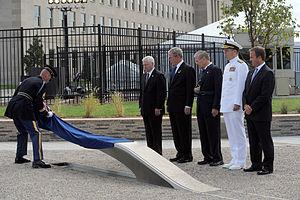
Le mémorial du Pentagone, situé au sud-ouest du Pentagone dans le comté d'Arlington, en Virginie, est un monument commémoratif extérieur édifié en souvenir des 184 personnes qui sont mortes en tant que victimes dans le bâtiment du Pentagone et celles faisant partie du vol 77 d'American Airlines lors des attentats du 11 septembre 2001.
Le vol 77 American Airlines est un vol intérieur de passagers qui est détourné, le 11 septembre 2001, par cinq terroristes d'Al-Qaïda dans le cadre des attentats du 11 septembre. Ils font délibérément s'écraser l'avion contre le Pentagone à Washington, tuant les 59 autres personnes à bord, et 125 personnes présentes dans la zone d'impact du bâtiment. L'avion impliqué, un Boeing 757-200, faisait le service transcontinental quotidien d'American Airlines entre l'aéroport international de Dulles, à Washington DC, vers l'aéroport international de Los Angeles en Californie.